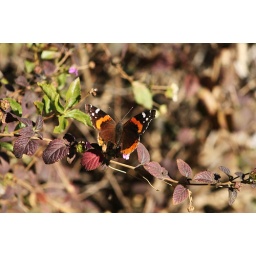
A Red Admiral butterfly pollinates a familiar plant in the Sonoran Desert.Shutter Speed 1/2500Aperture 8.0ISO 1600Focal Length 140 mm